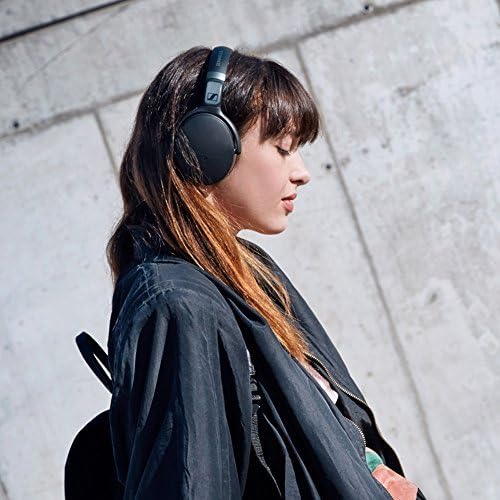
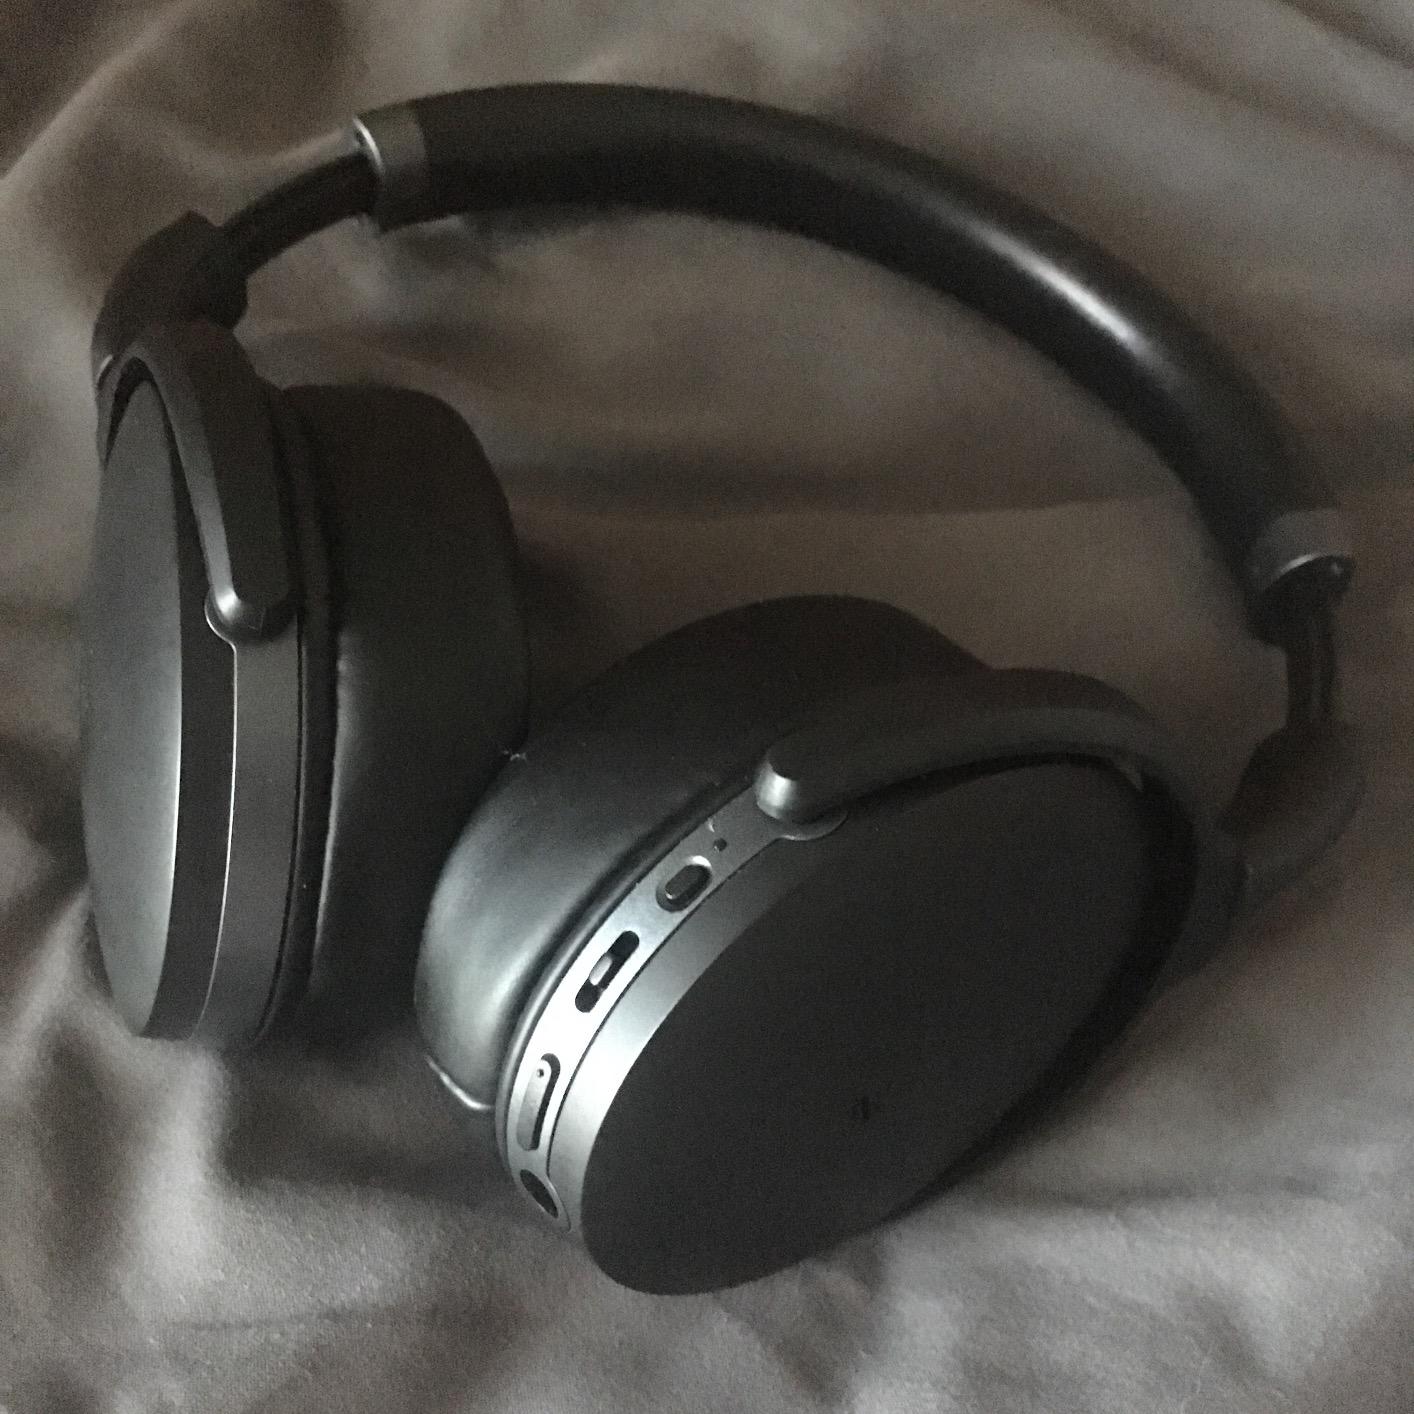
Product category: headphones
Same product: yes